Puppet film

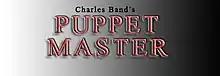
Famous horror puppet film series

From 1900s to the early 1970s, most of the puppet films are animation or comedy. After 1970s, the "Puppet Master Series" changes the mainstream into horror style. Many horror puppet films are created between 1980s and 2000s. The list below includes different types of excellent puppet films at each time.